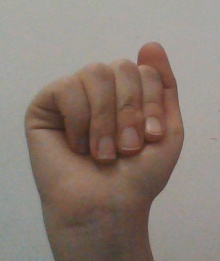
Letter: saad